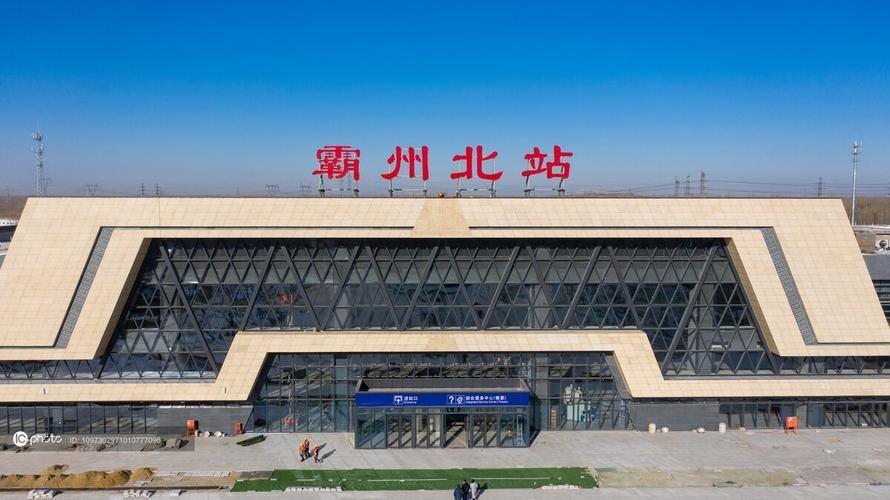
地标名称：霸州北站
所在城市：廊坊市·霸州市